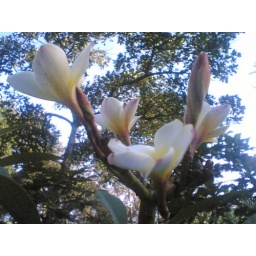
i took this pic near my house by my phone camera.